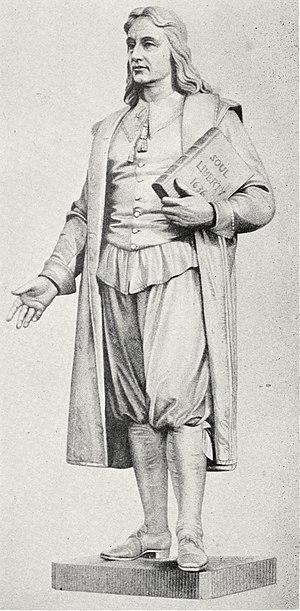
Ceci est une liste des gouverneurs de la Colonie de Rhode Island et des plantations de Providence de 1640 à 1775.